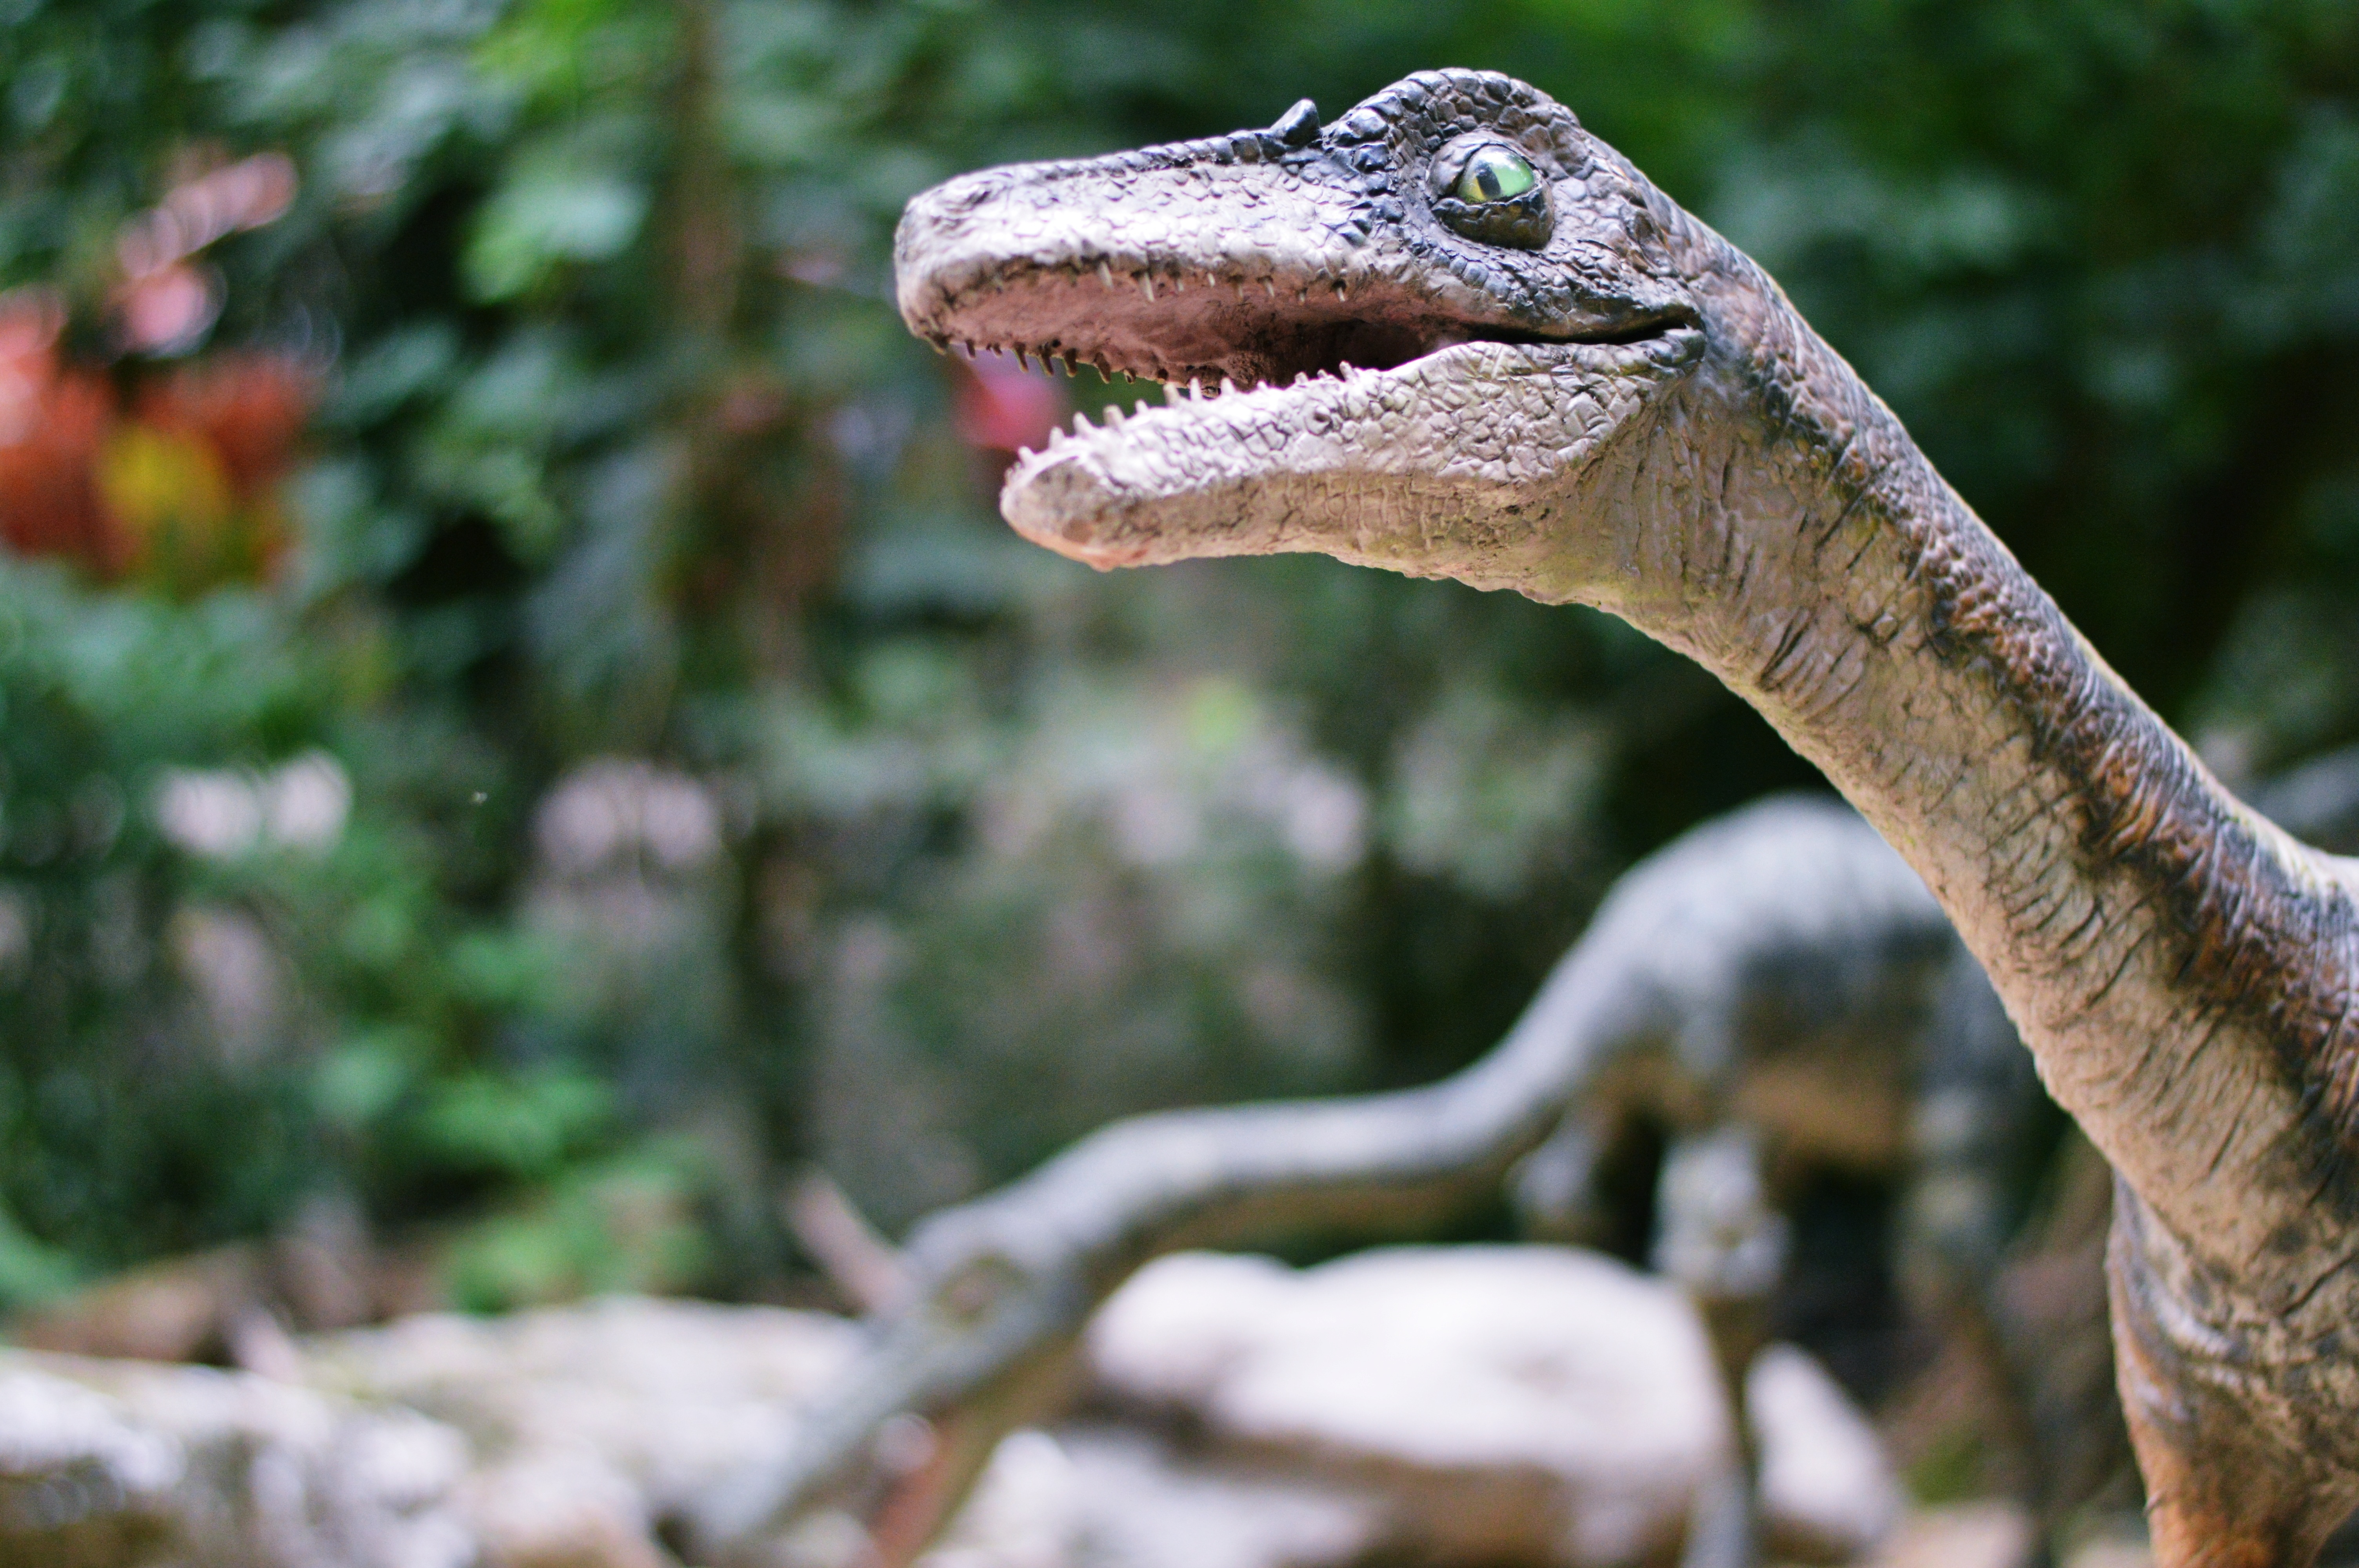
nature, branch, animal, wildlife, zoo, botany, reptile, fauna, lizard, close up, dinosaur, bratislava, dinopark, scaled reptile, velociraptor